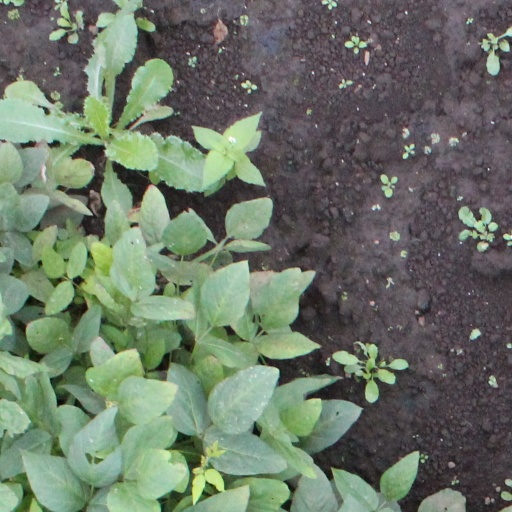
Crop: soybean